Dartball

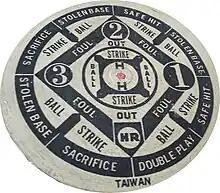
Baseball Darts.

"Baseball Darts" is also the name of a game played on a different type of specialized dartboard. Games are played with either two or four players. If it is between two players, they play head-to-head. If it is four, the teams of pairs play against each other. The baseball dart board is designed just like a baseball diamond. There are several sections: Strike, Ball, Hit, Foul, Out, Sacrifice, Stolen Base, Single, Double and Triple. The center red dot is an automatic three outs and the surrounding area is an automatic hit. Four balls means a walk and three strikes means an out. The count is reset any time the dart lands on another area such as Hit, Double or Home run. A player's turn is over if they make three outs. If a dart misses the board, it is considered a foul. Just like real baseball, fouls are considered strikes, but they cannot strike out a player. When playing with two players, each player gets to throw five darts or they get out, whichever comes first.